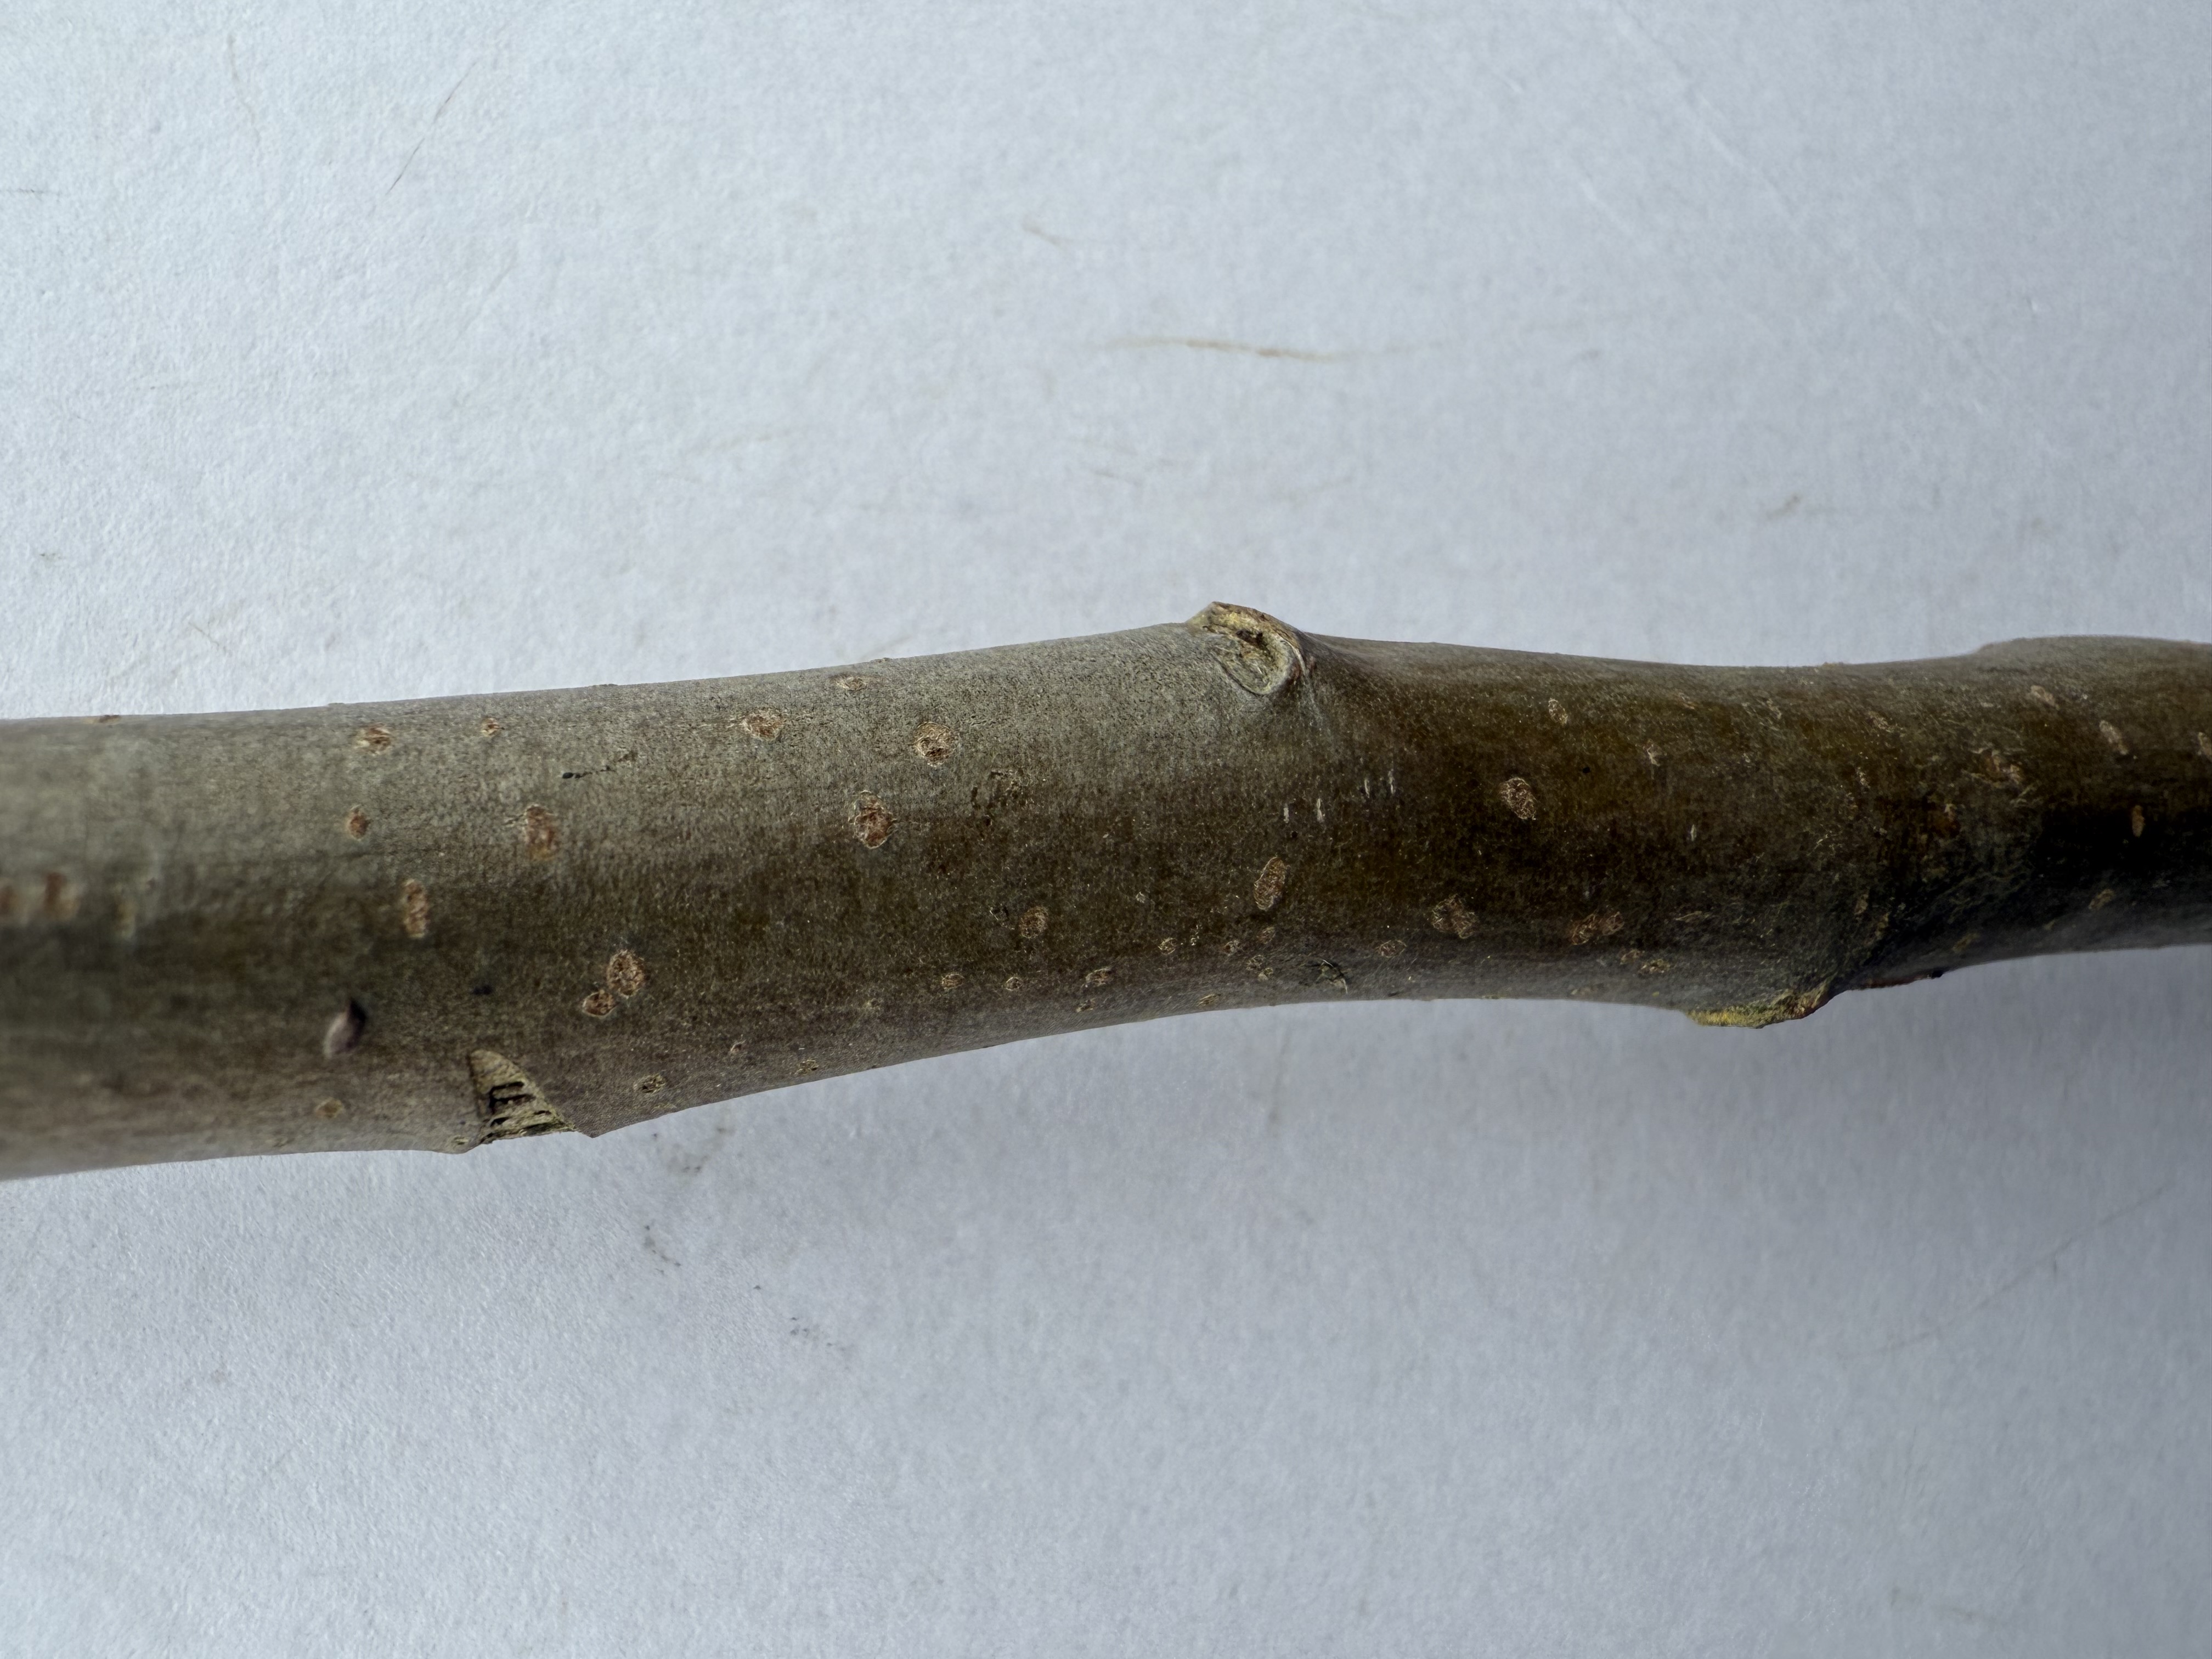
Variety: Egrisap Pear